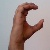
The image shows a hand gesture representing the letter 'C' in Indian Sign Language.